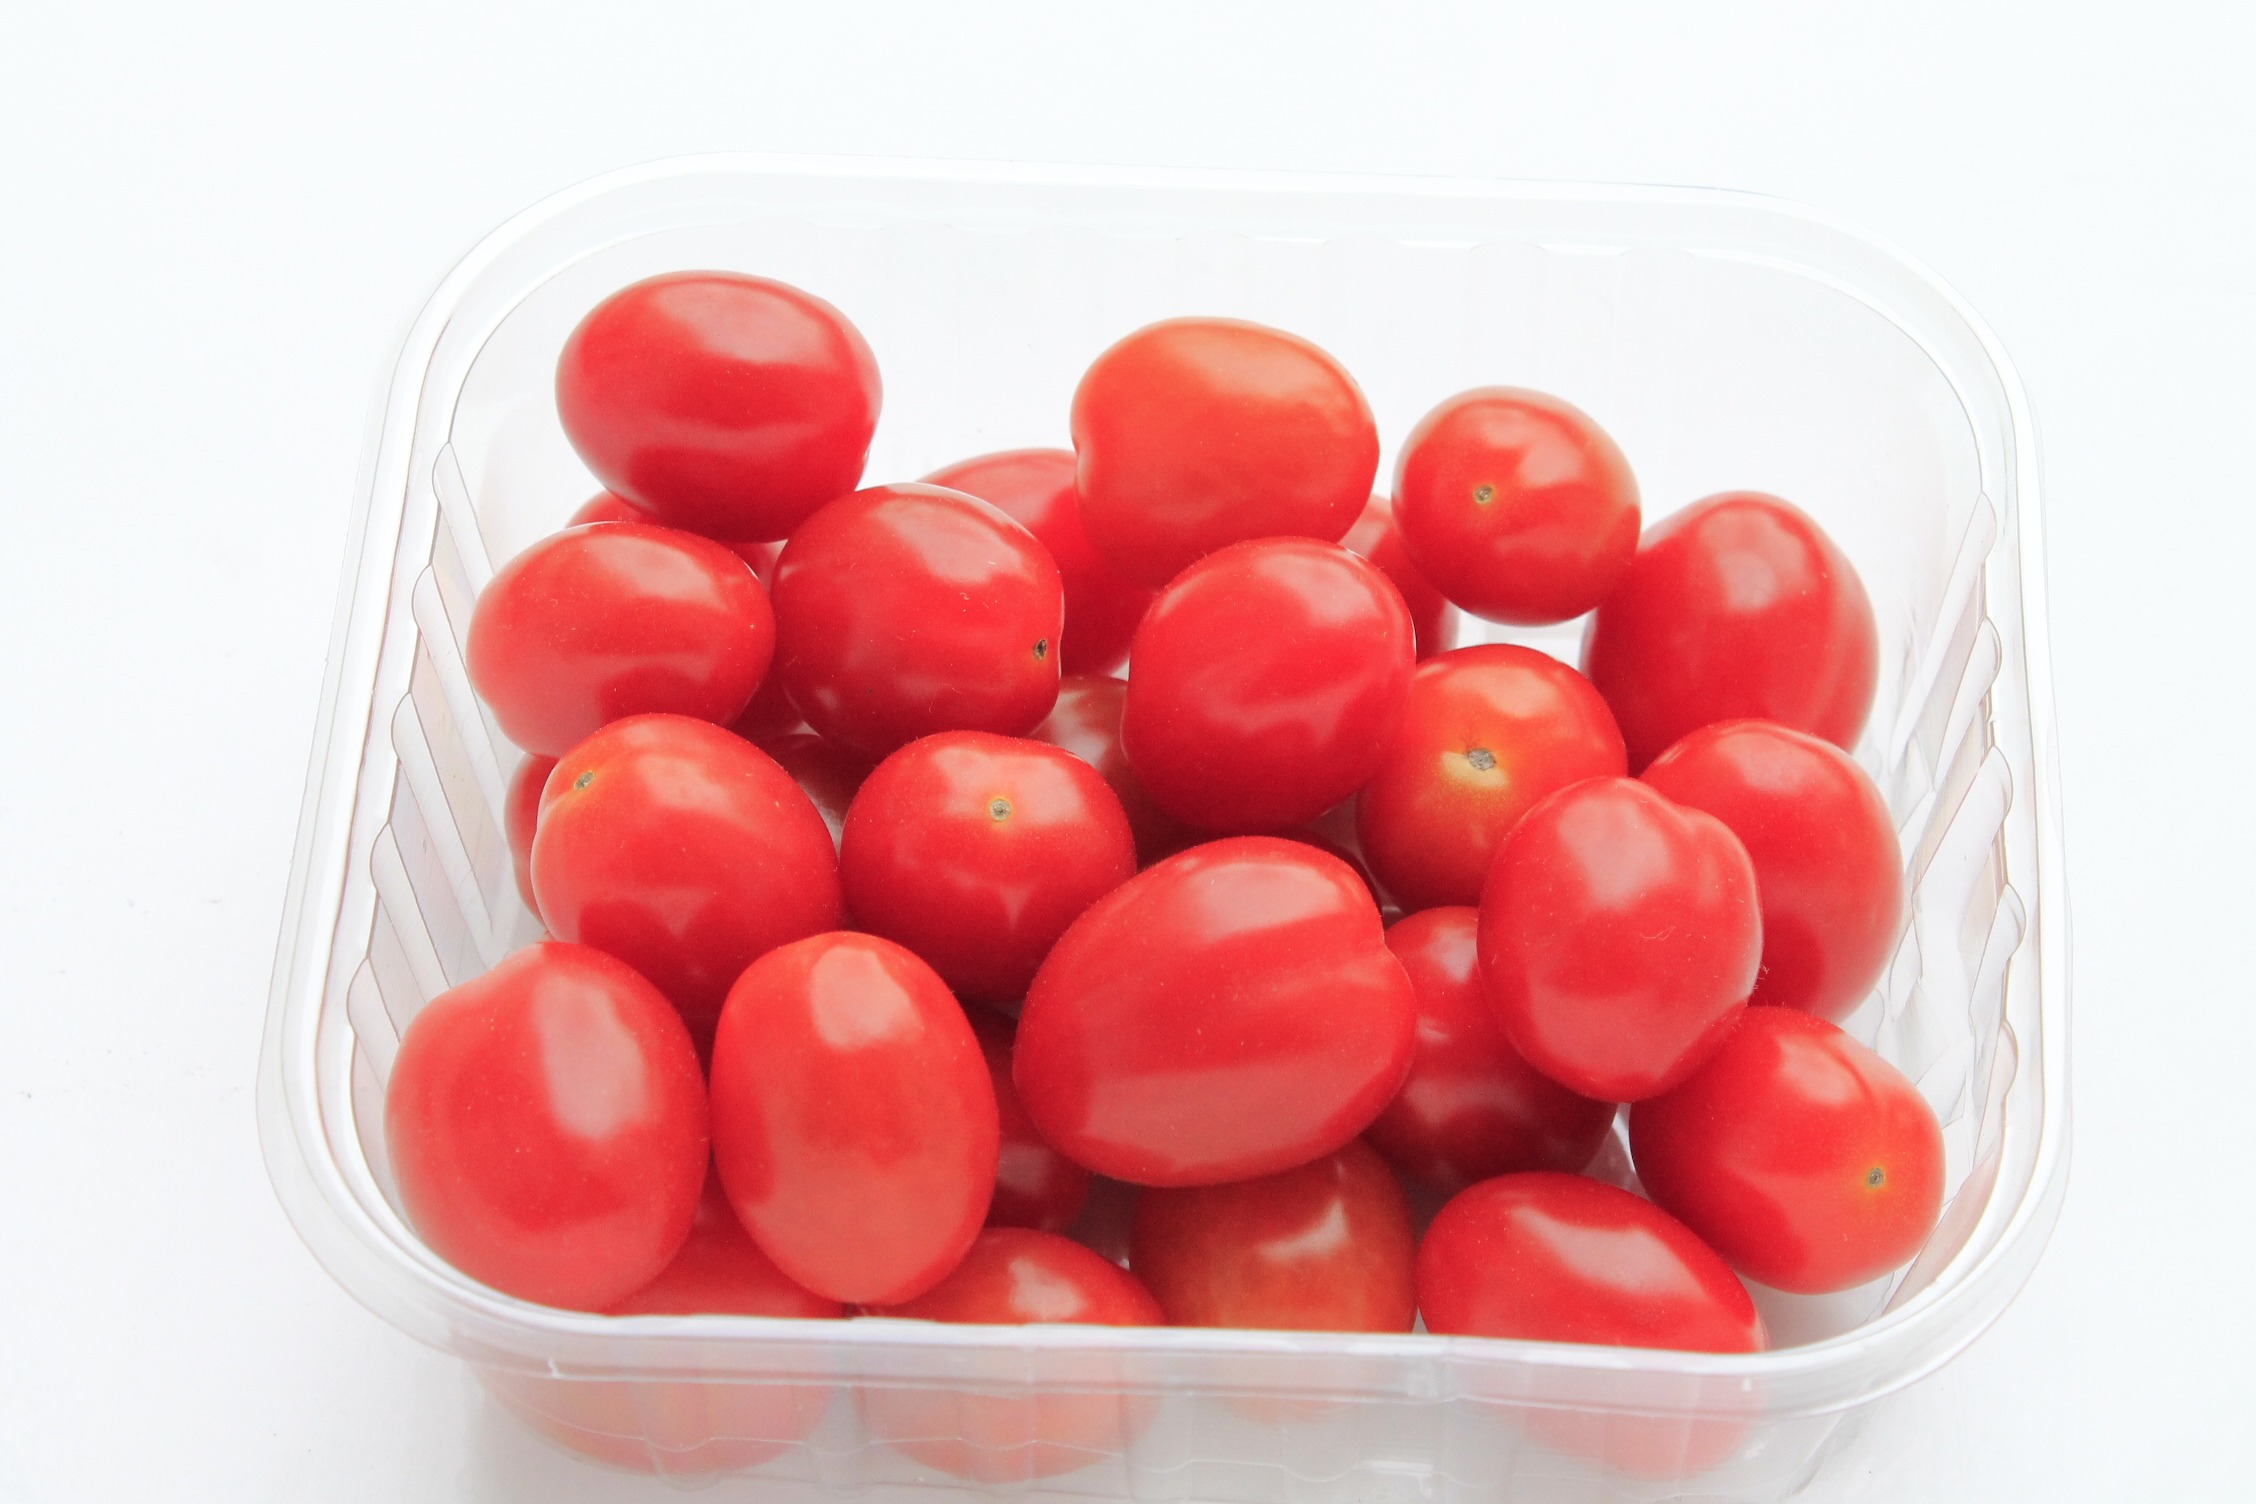
plant, fruit, food, red, produce, vegetable, tomato, vegetables, tomatoes, frisch, flowering plant, land plant, potato and tomato genus, grape tomatoes